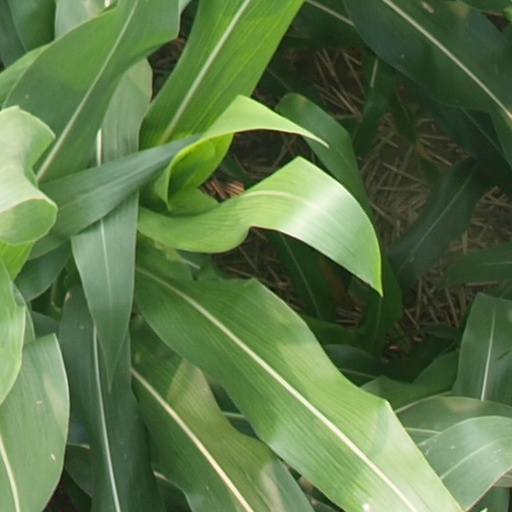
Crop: maize; corn